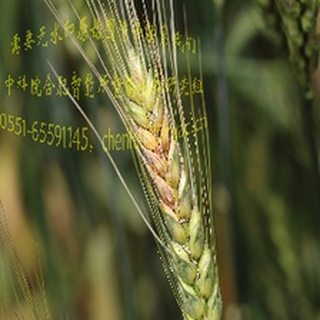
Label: wheat_fusarium_head_blight